Armenia–Georgia border

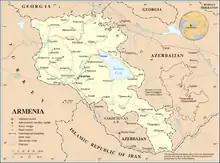
Map of Armenia, with Georgia to the north

The border starts in the west at the tripoint with Turkey and proceeds overland to the tripoint with Azerbaijan via a series of irregular lines and a small section in the east along the Debed river. The western, more mountainous section of the boundary contains two lakes situated quite close to the frontier – Madatapa (in Georgia) and Arpi (in Armenia).